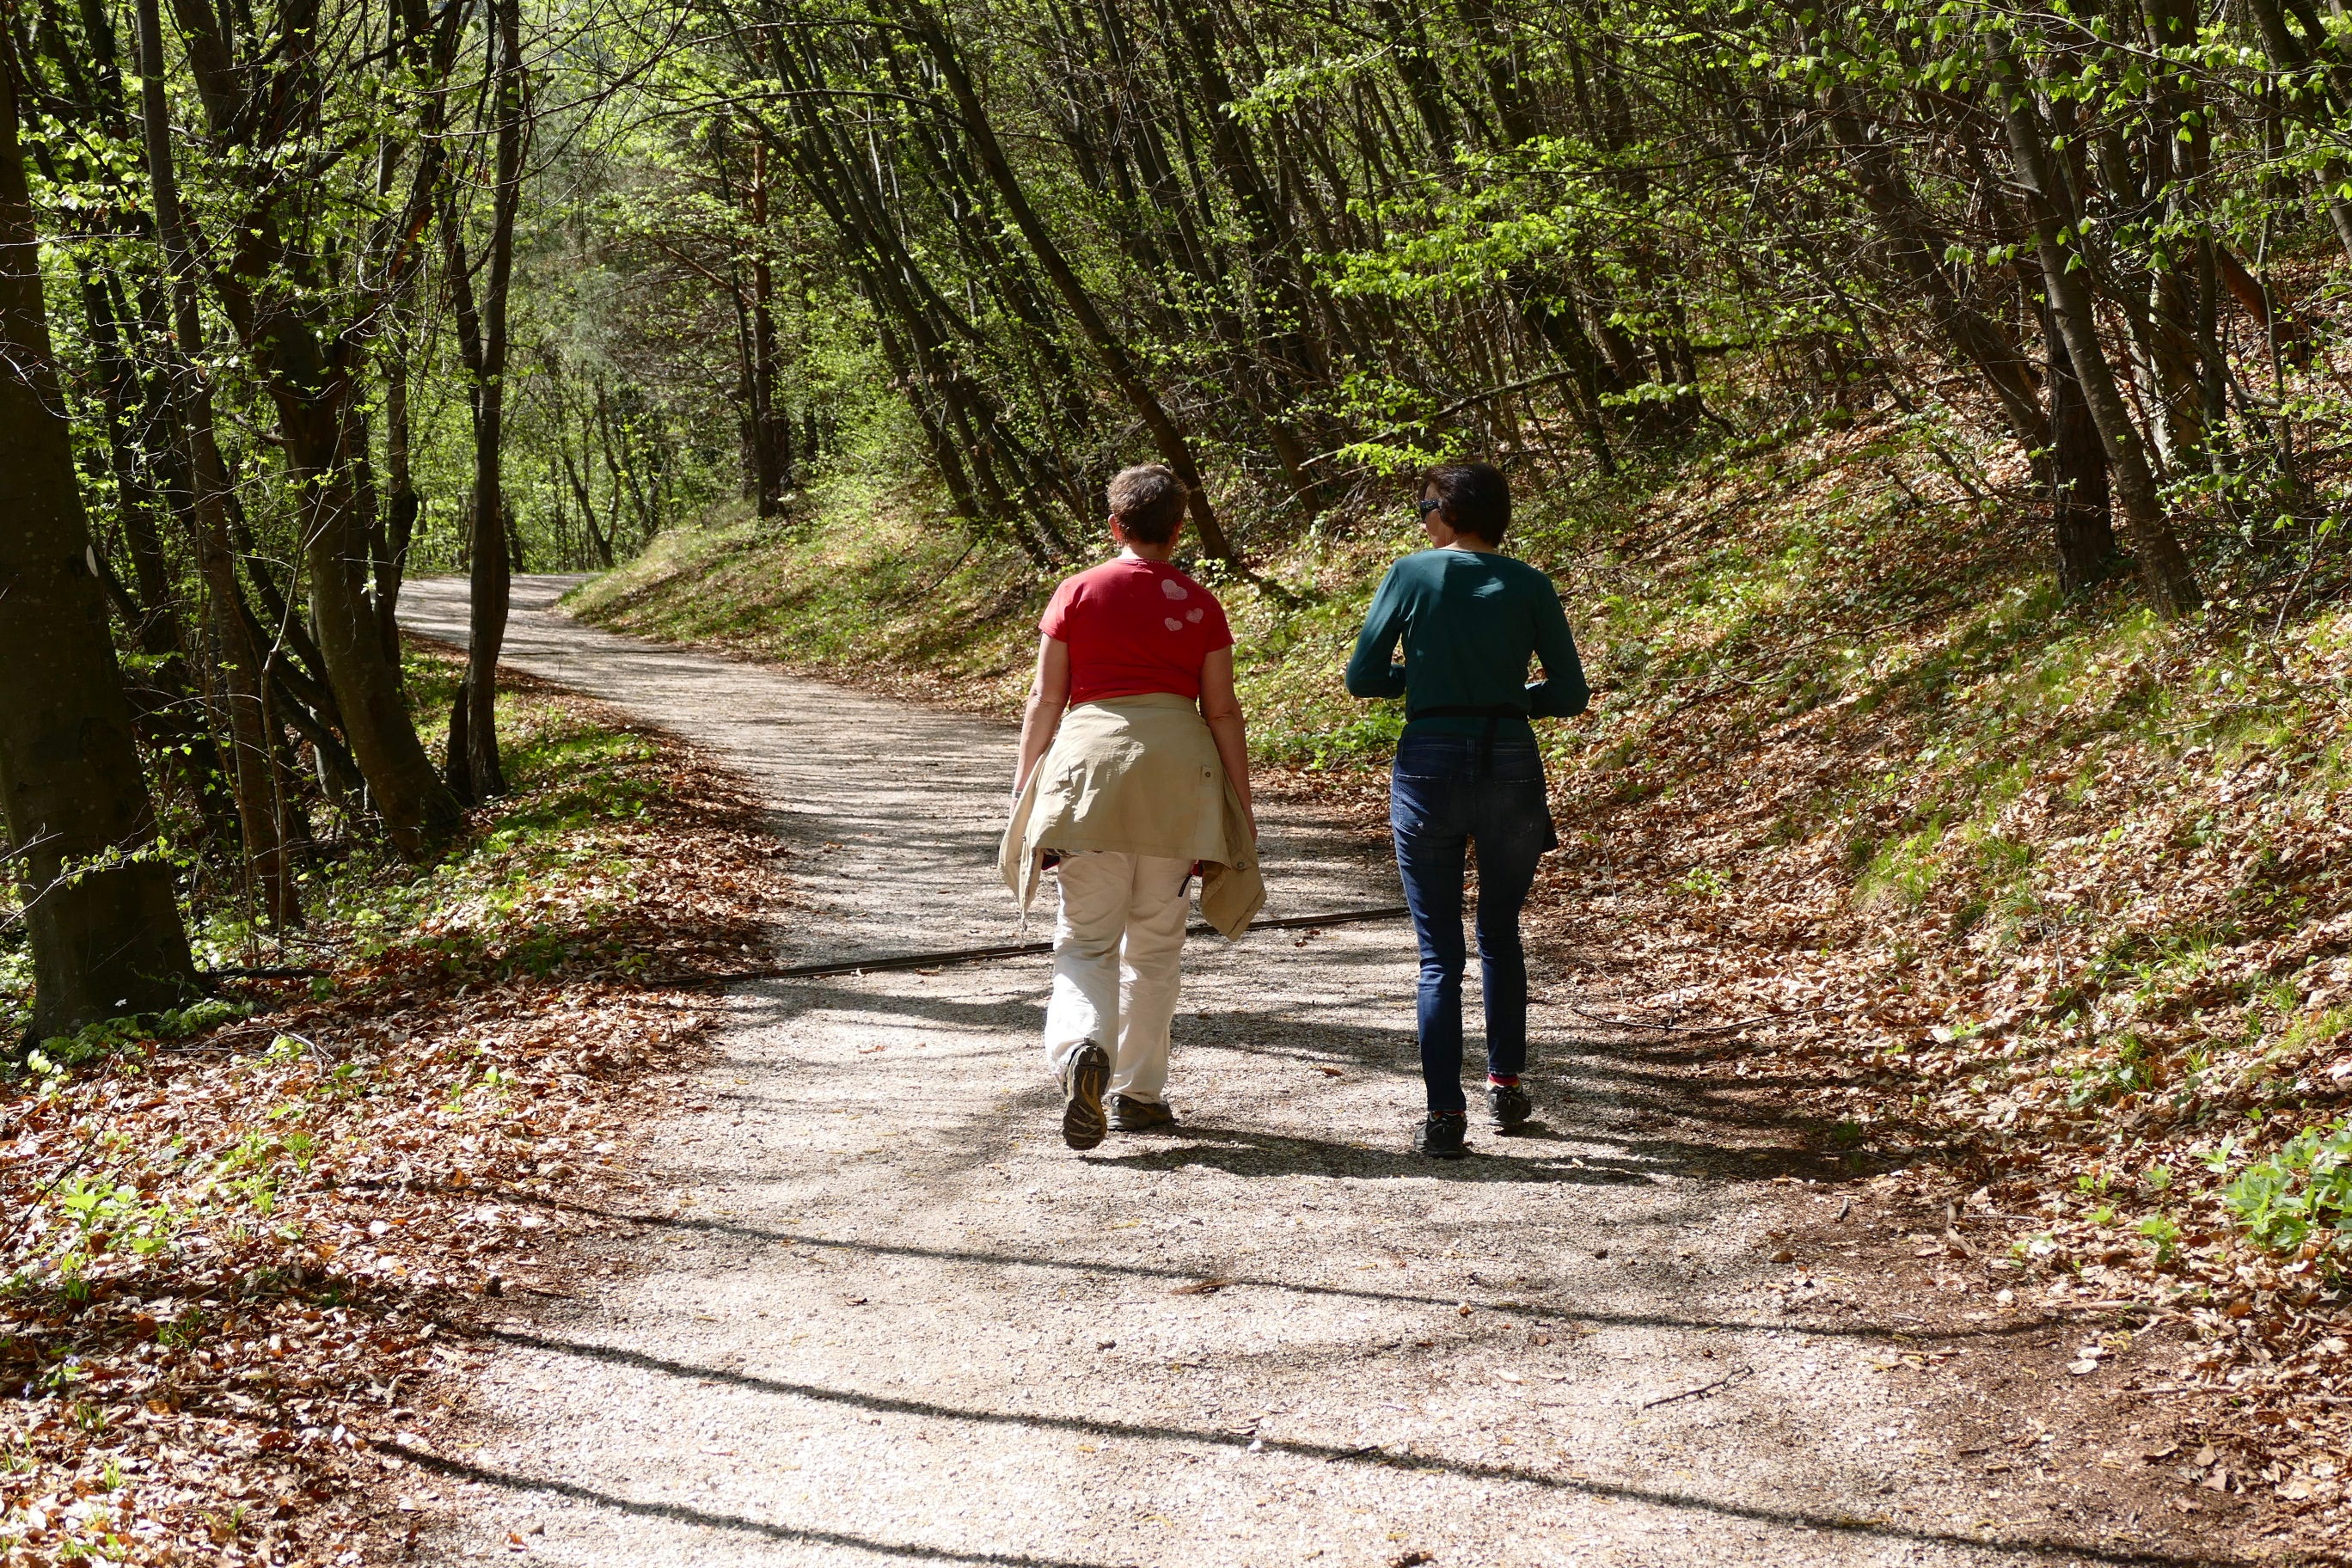
tree, nature, forest, wilderness, walking, hiking, trail, adventure, recreation, sports, promenade, woodland, away, migratory path, outdoor recreation